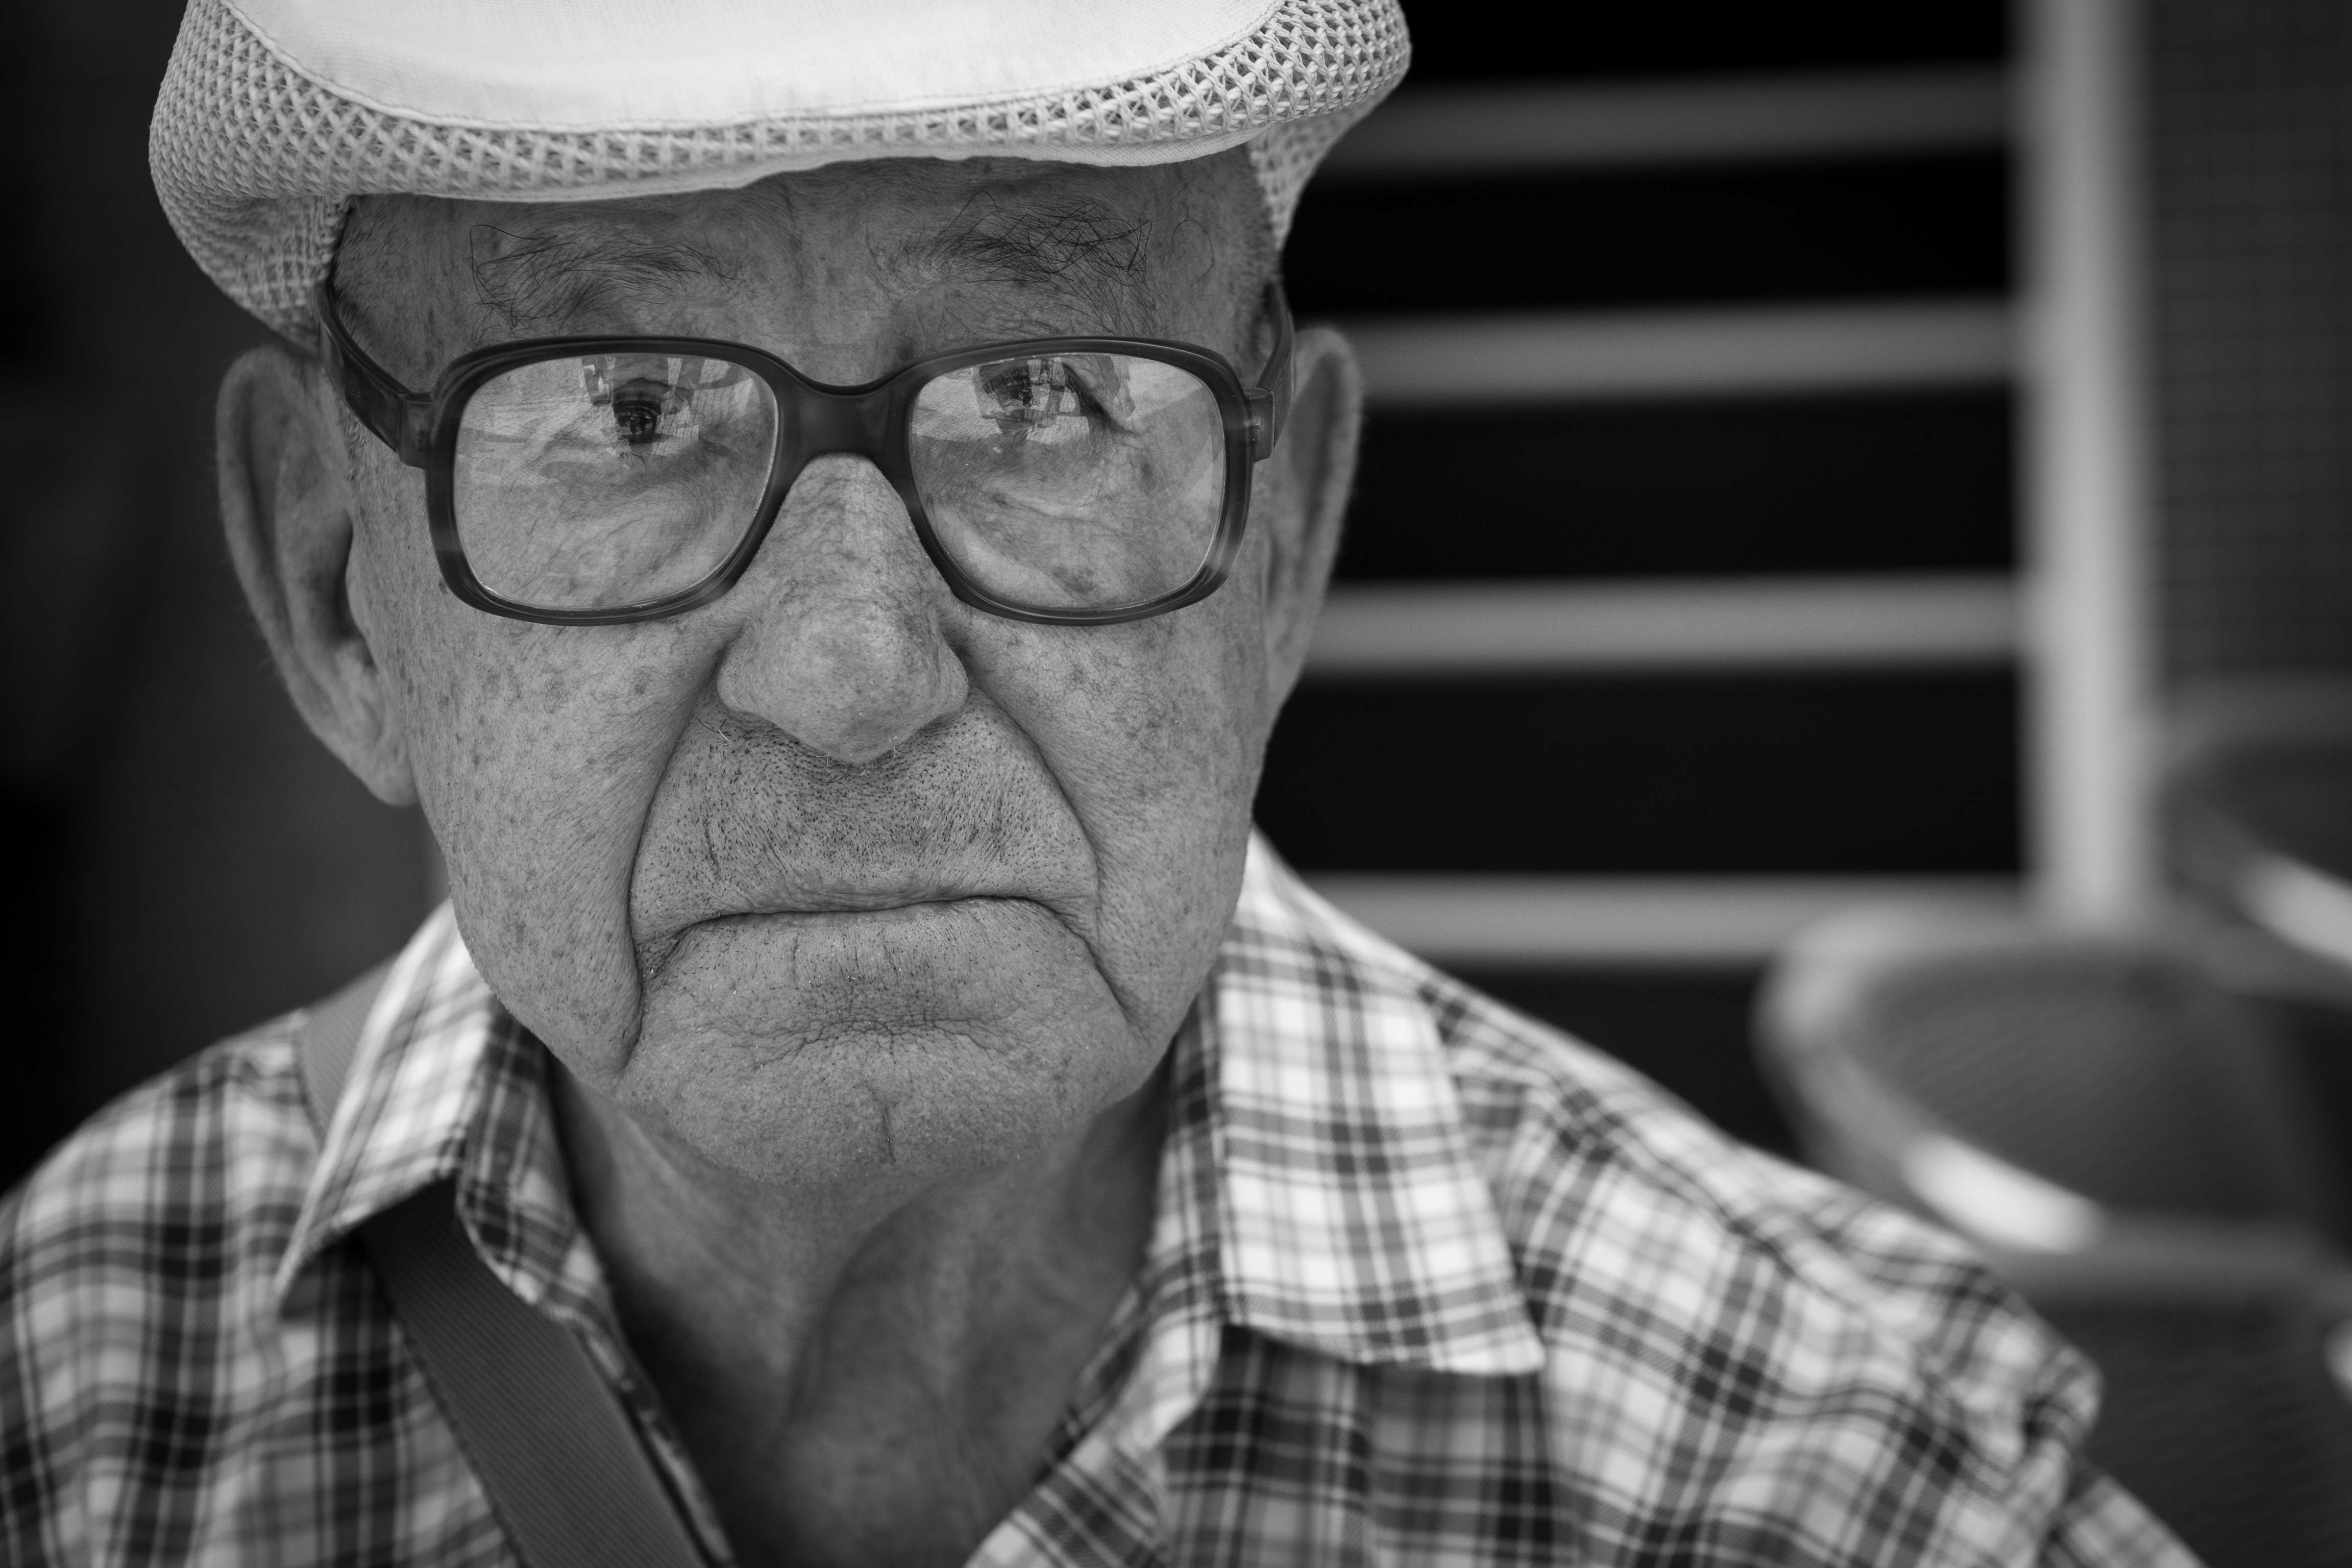
man, person, black and white, white, street, photography, ebook, male, portrait, training, black, monochrome, beard, streetphotography, flickr, thomas, video, gentleman, glasses, olympus, eyewear, omd, fuji, leica, monochrom, leuthard, hcb, thomasleuthard, monochrome photography, portrait photography, facial hair, vision care